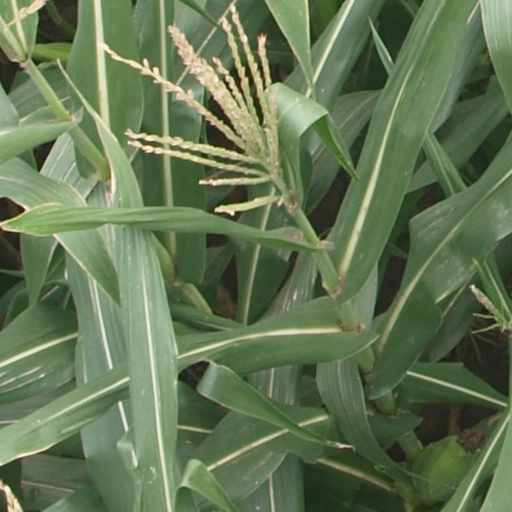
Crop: maize; corn